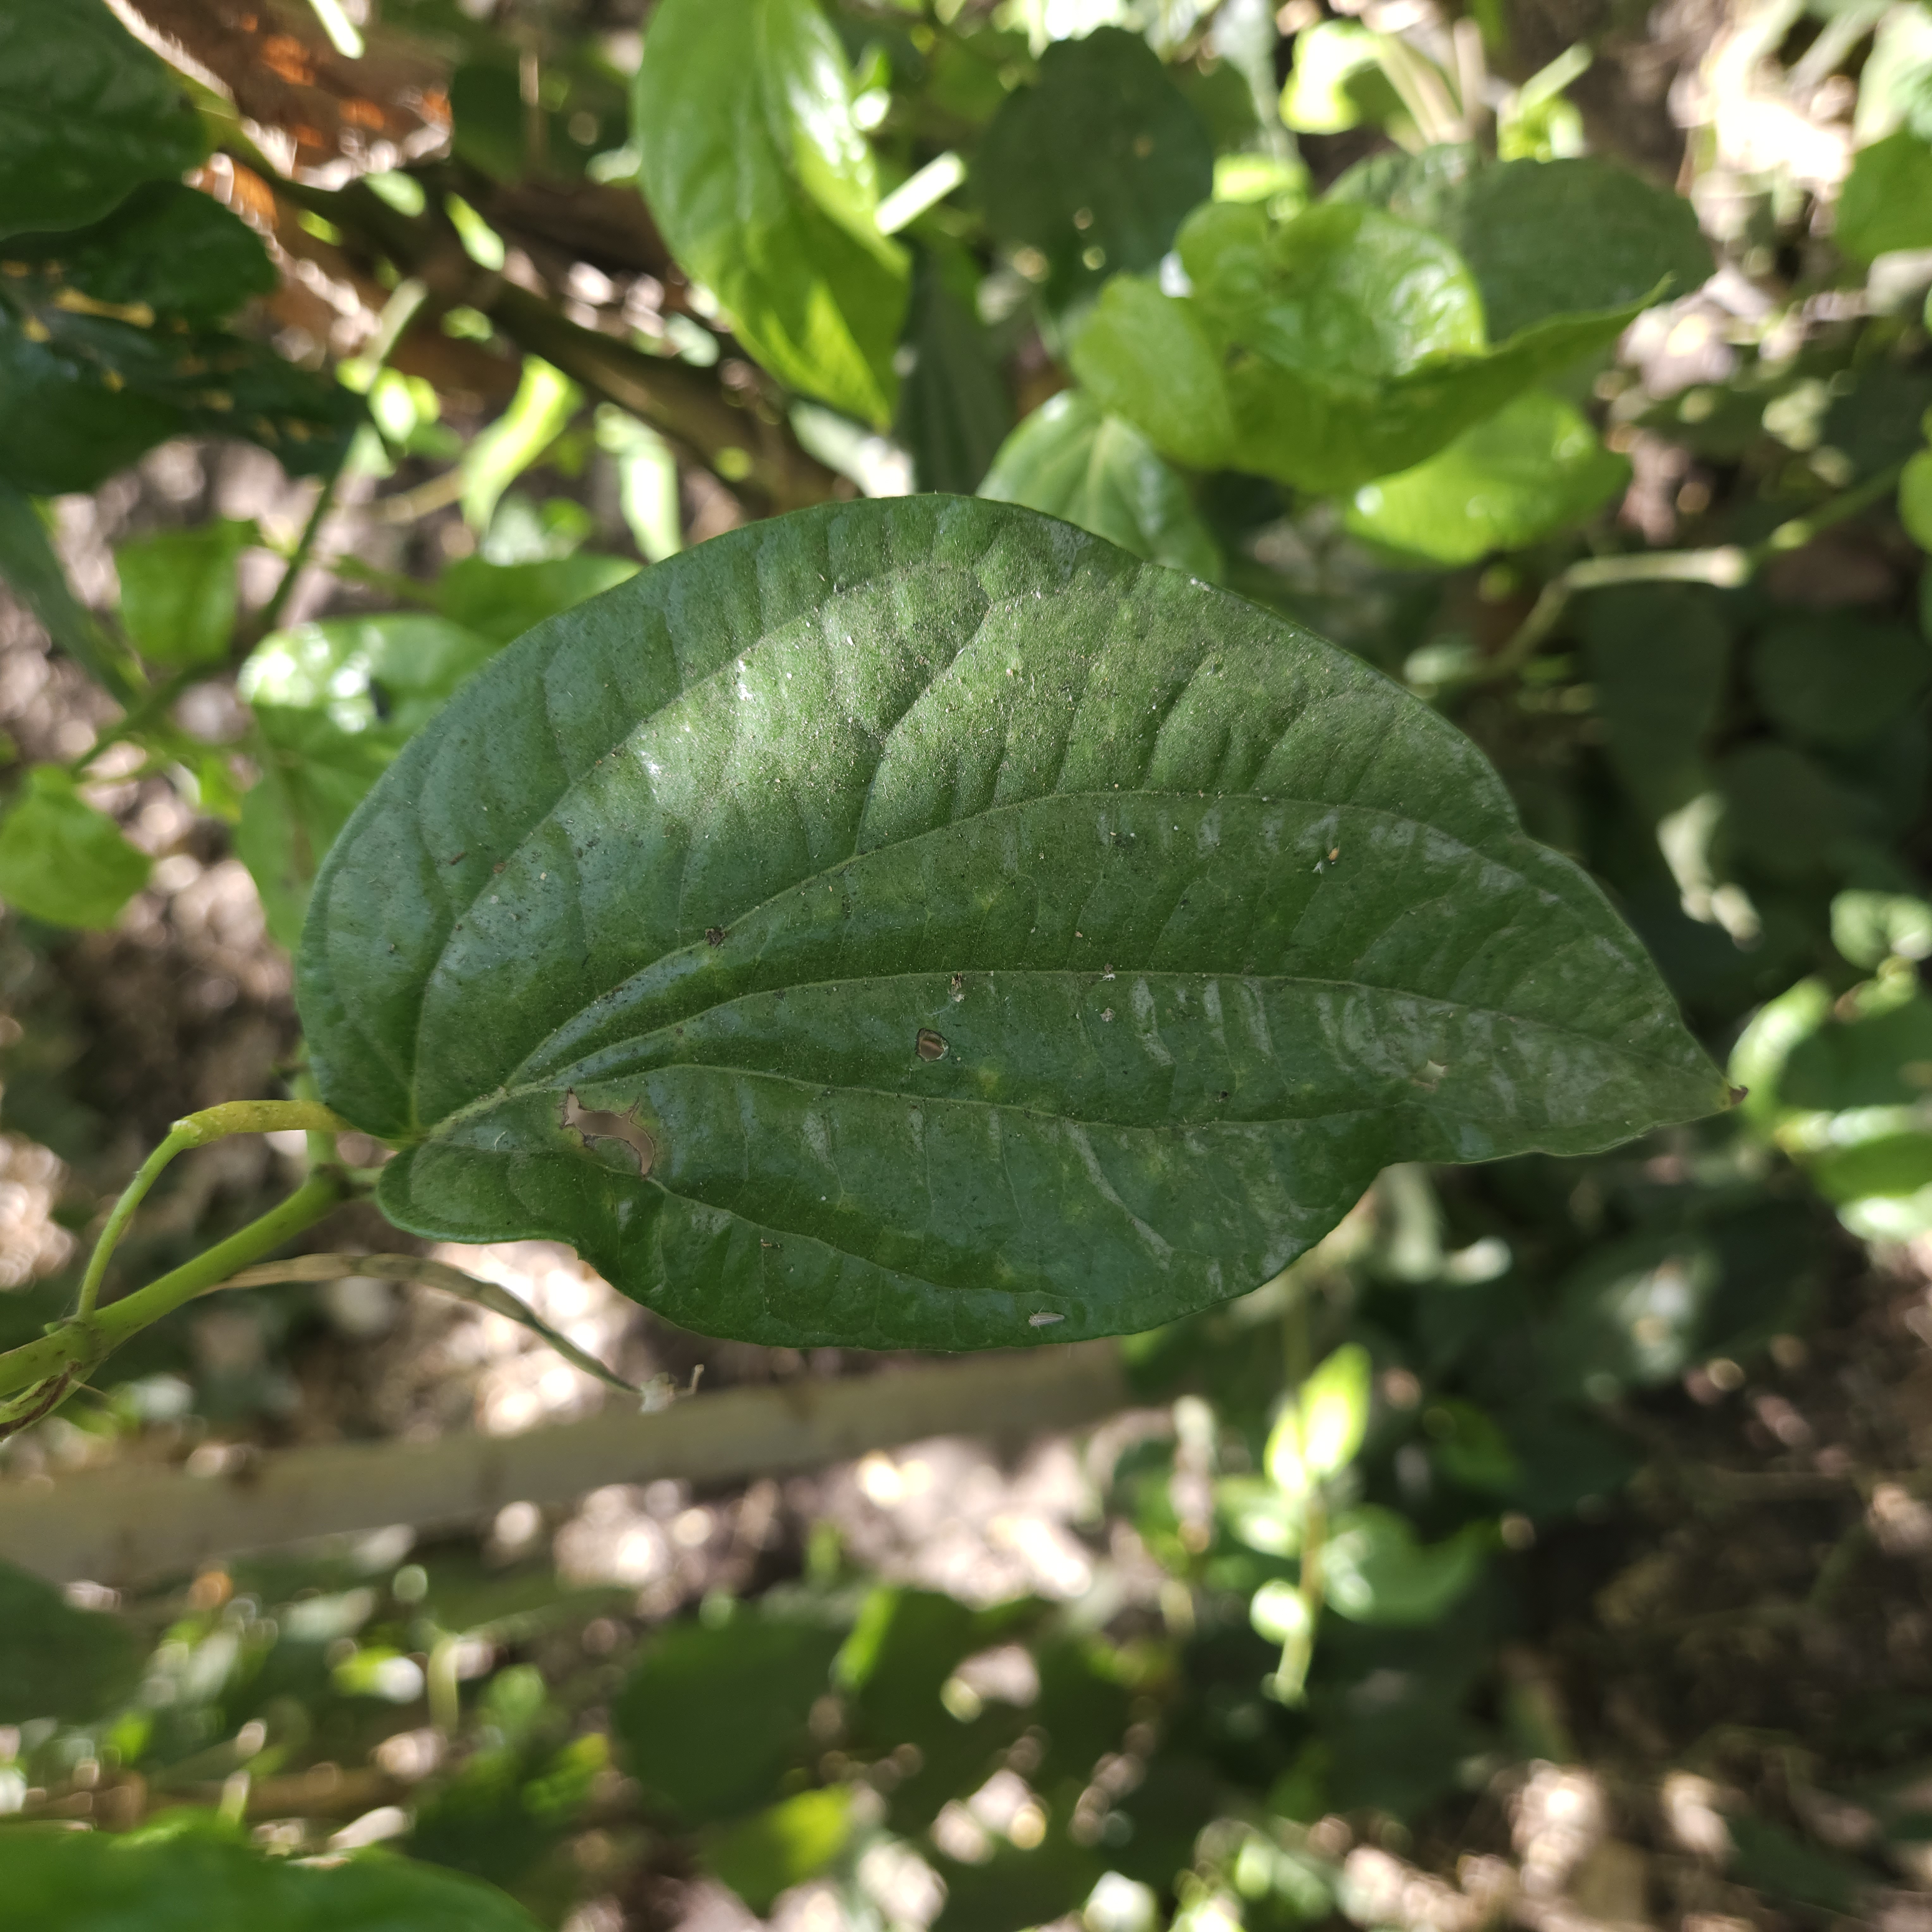
Label: Healthy